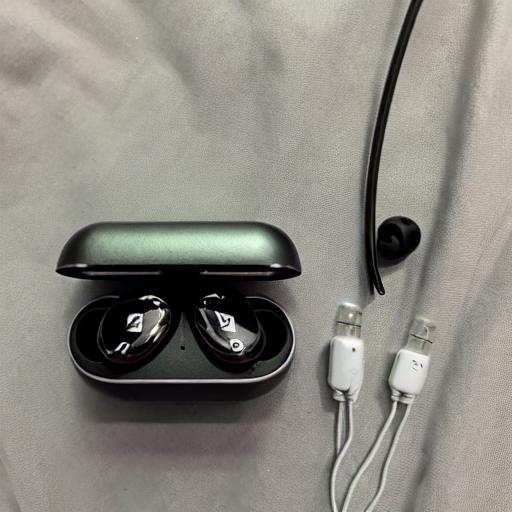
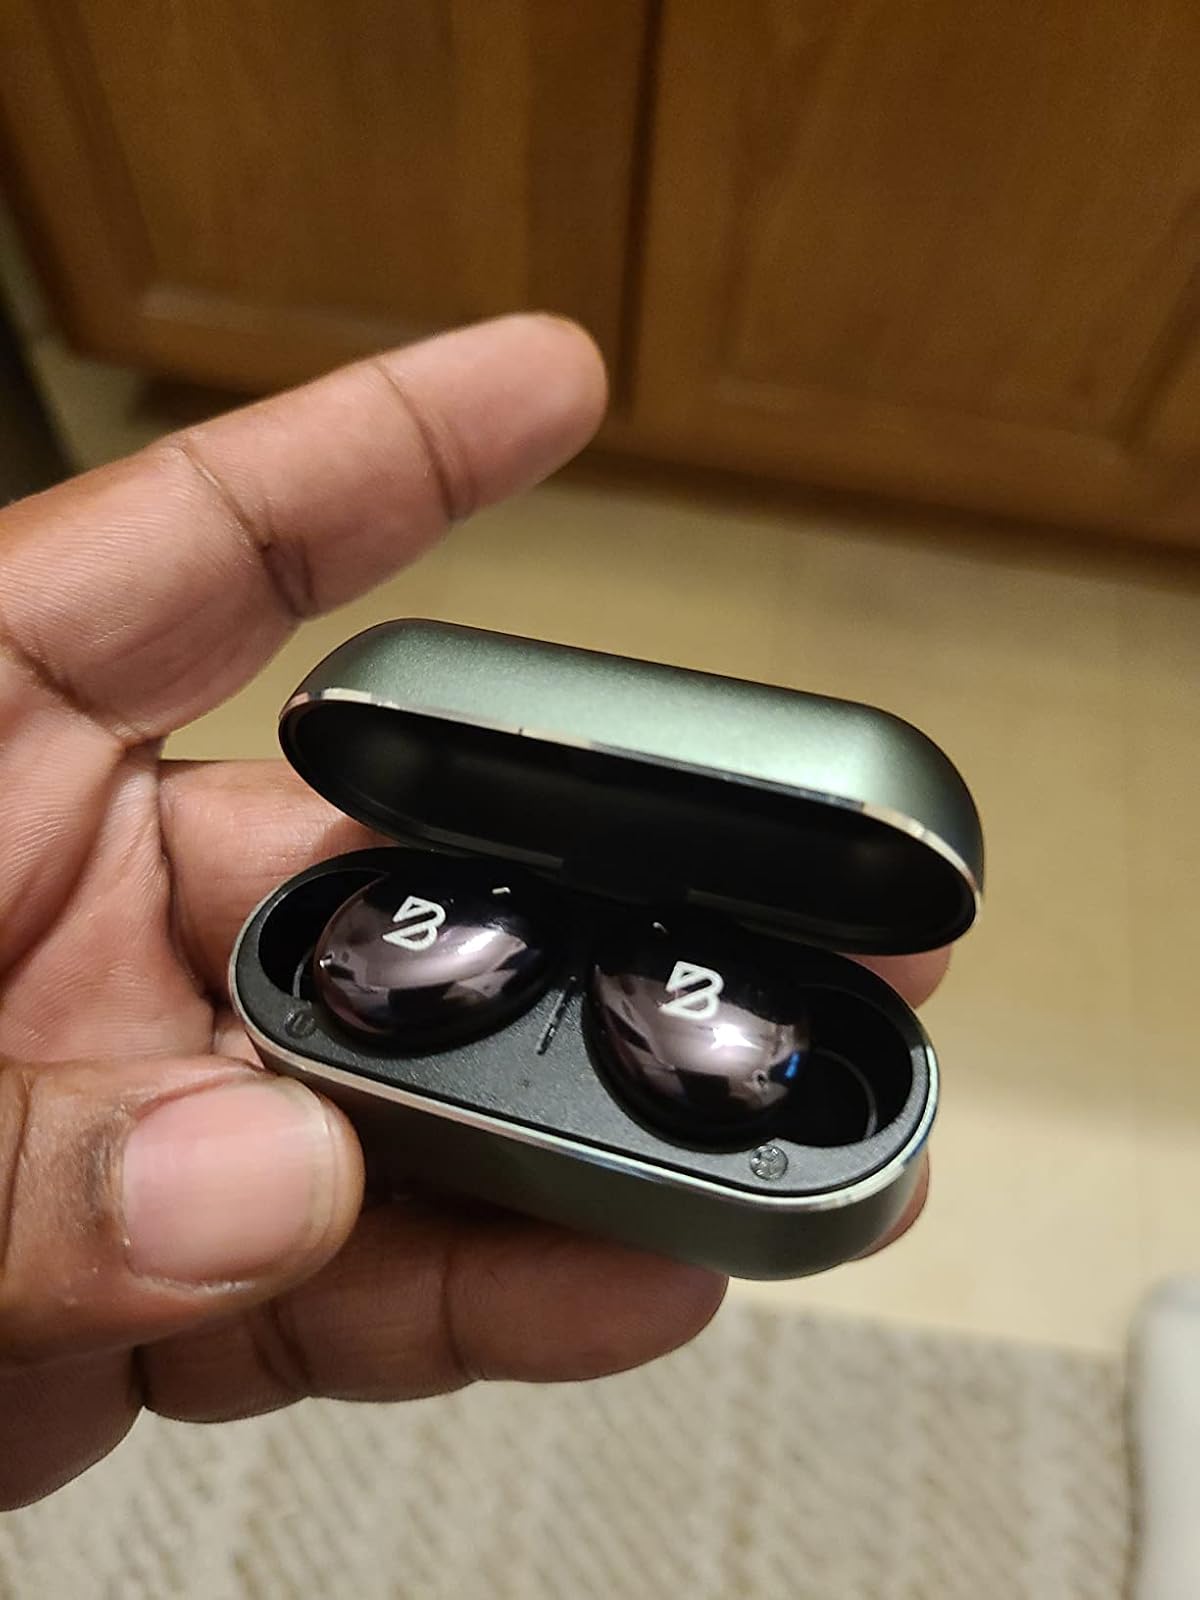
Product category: earbuds
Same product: no